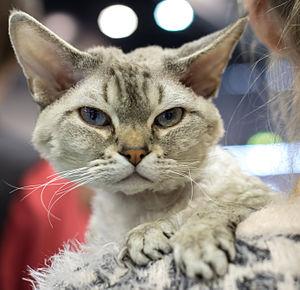
SC Mirexin Cassius, devon rex mâle présenté en exposition féline à Tampere en Finlande. Couleur
Le devon rex est une race de chats originaire du Royaume-Uni. Dans les années 1960, un chaton à la fourrure bouclée est recueilli près de Buckfastleigh dans le Devon par Beryl Cox. Elle revend ce chat, appelé Kirlee, aux éleveurs du Cornish Rex, race à poil bouclé alors récemment créée. Des croisements tests montrent rapidement que la mutation responsable du poil frisé des deux races n'est pas la même. Un programme d'élevage spécifique est mis en place pour créer le devon rex à partir de Kirlee et la race est reconnue par les différentes fédérations entre la fin des années 1960 et les années 1970.